Computer chess

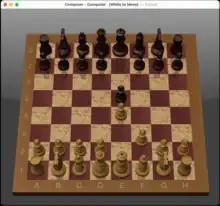
Screenshot of Chess, a component of macOS

Chess databases allow users to search through a large library of historical games, analyze them, check statistics, and formulate an opening repertoire. Chessbase (for PC) is a common program for these purposes amongst professional players, but there are alternatives such as Shane's Chess Information Database (Scid) for Windows, Mac or Linux, Chess Assistant for PC, Gerhard Kalab's Chess PGN Master for Android or Giordano Vicoli's Chess-Studio for iOS.